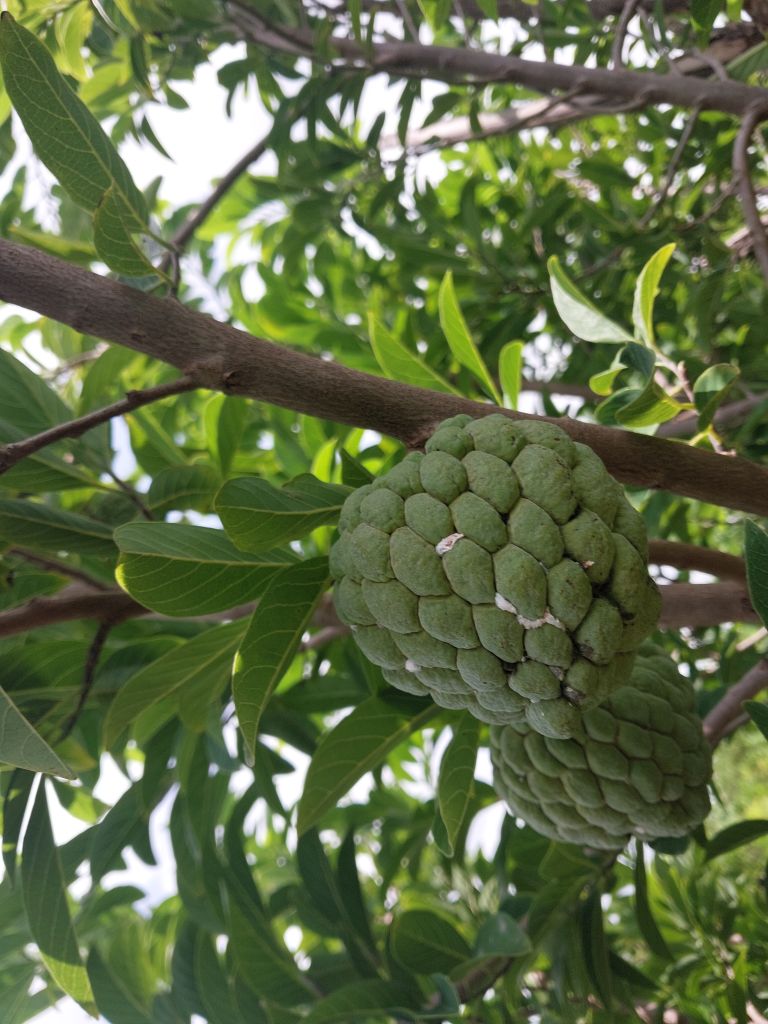
Disease label: Mealy Bug